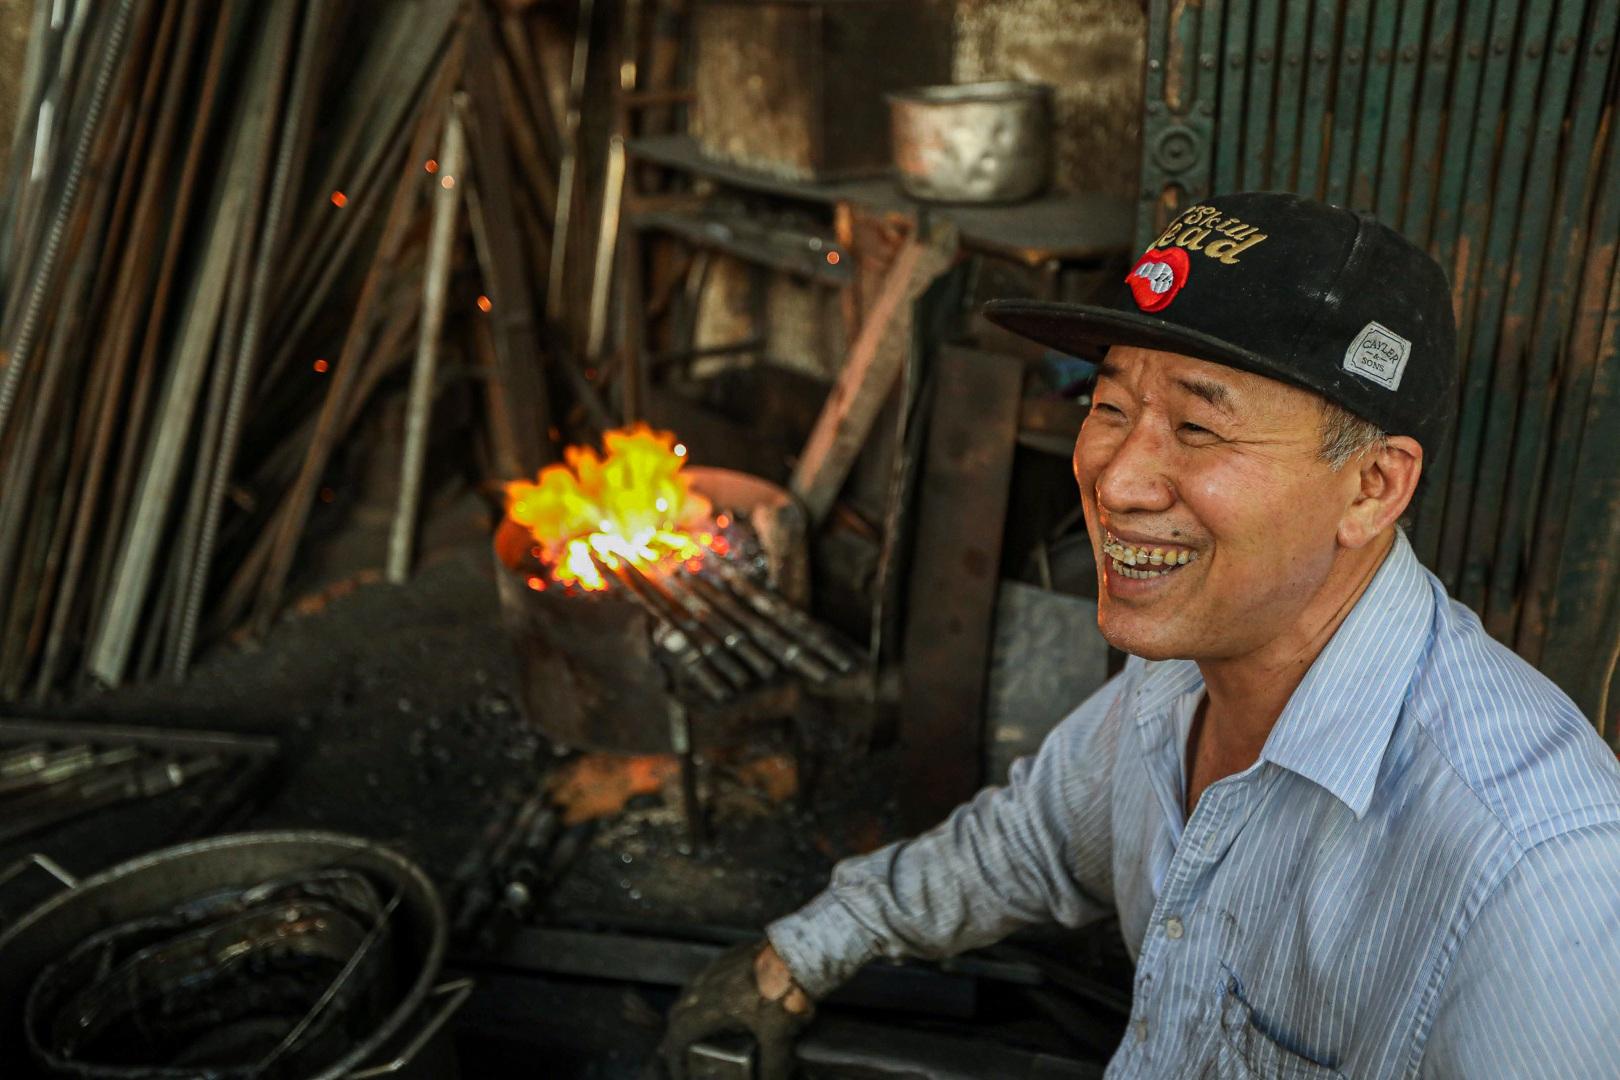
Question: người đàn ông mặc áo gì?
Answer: áo sơ mi